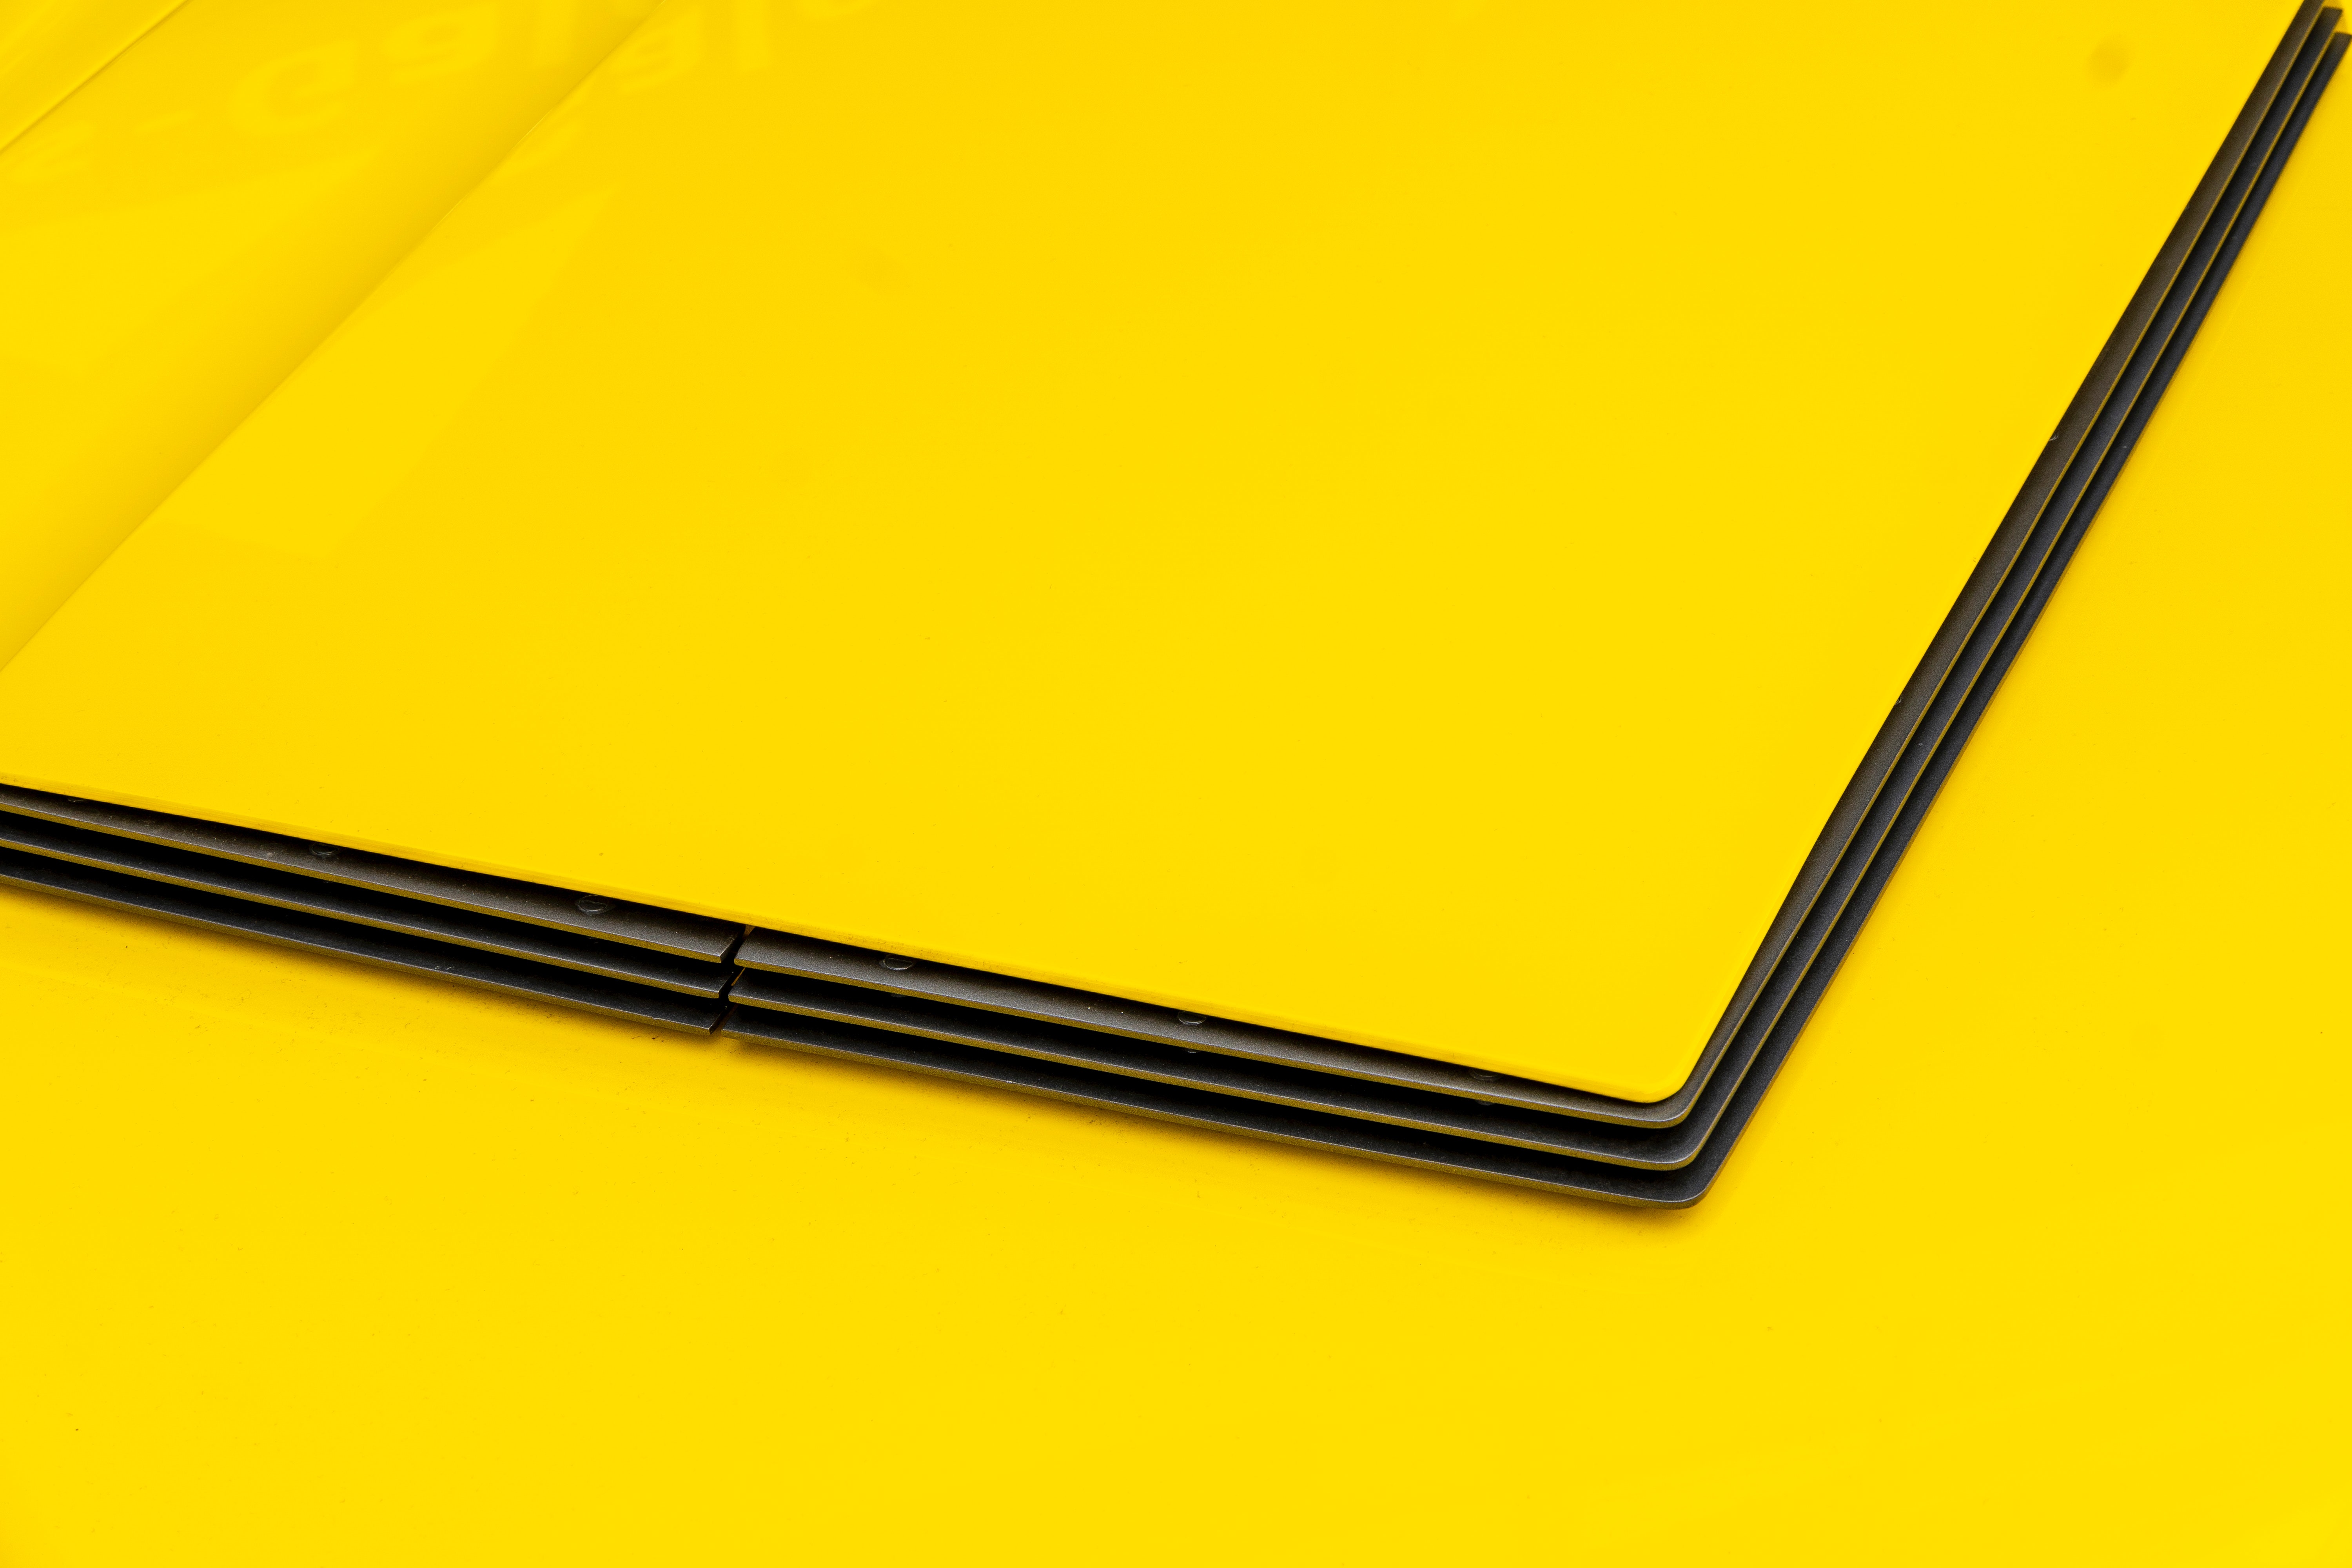
yellow, triangle, rectangle, wood, Tints and shades, font, parallel, table, electric blue, flooring, plywood, paper, paper product, metal, symmetry, musical instrument accessory, hood, chopsticks, pencil, symbol